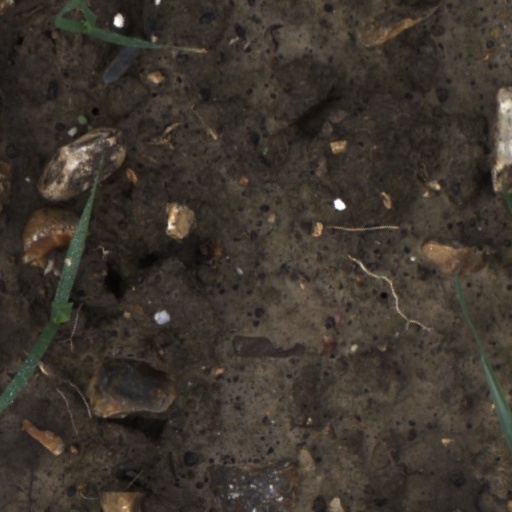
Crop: wheat